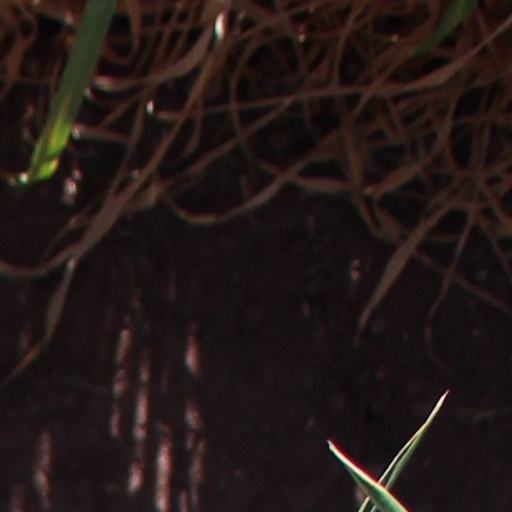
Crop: wheat